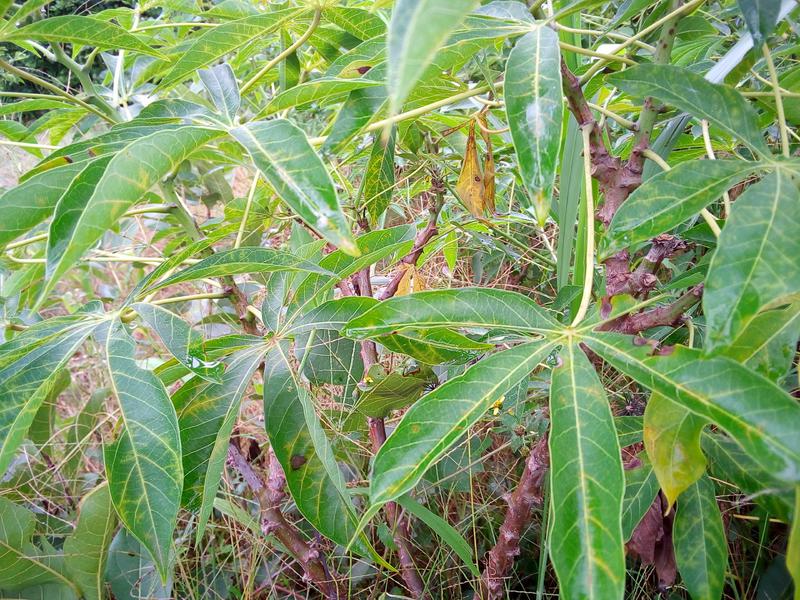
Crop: cassava
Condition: brown_streak_disease